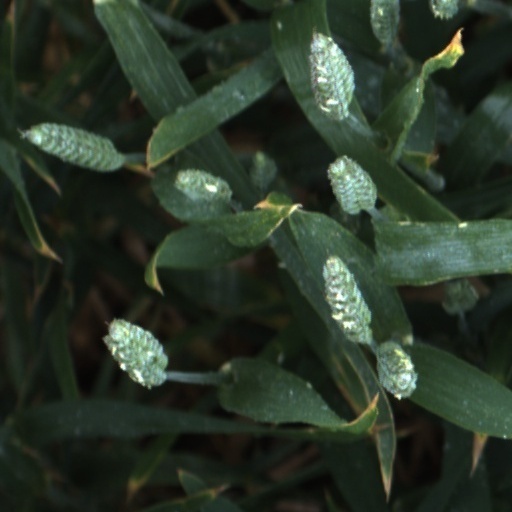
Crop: wheat